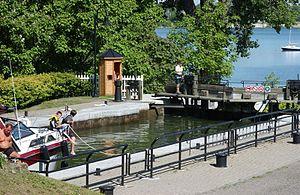
Le canal de Chambly est une voie navigable située le long de la rivière Richelieu au Québec. Il relie le lac Champlain au Bassin de Chambly. Ouvert en 1843, il a été classé le 17 mai 1929 comme lieu historique national du Canada.
Chambly est une ville située dans la municipalité régionale de comté de la Vallée-du-Richelieu en Montérégie, au Québec, au Canada. On y dénombre 29 120 habitants en 2016.